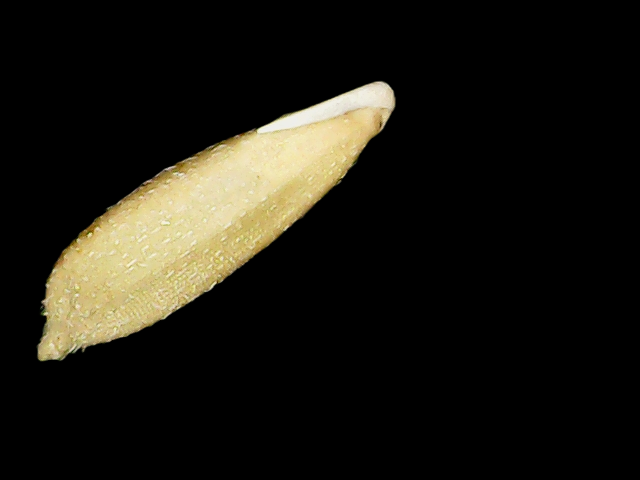
Rice variety: Bd51